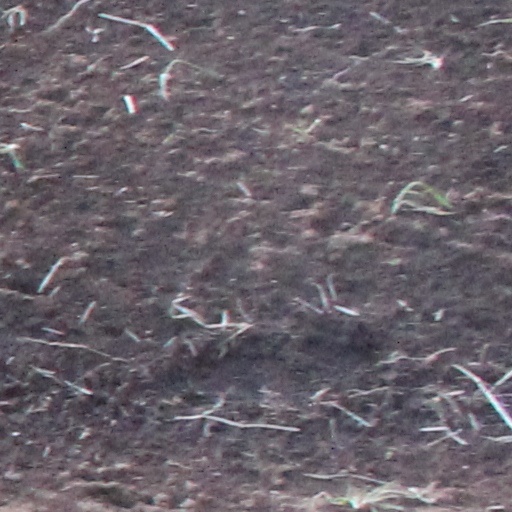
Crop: wheat